Kayda Kanoon

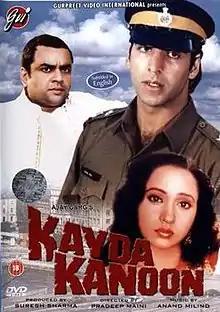
DVD cover

Kayda Kanoon is a 1993 Indian action film directed by Pradeep Mani and produced by Suresh Sharma. It stars Akshay Kumar, Ashwini Bhave, Sudesh Berry, Paresh Rawal and Kader Khan.